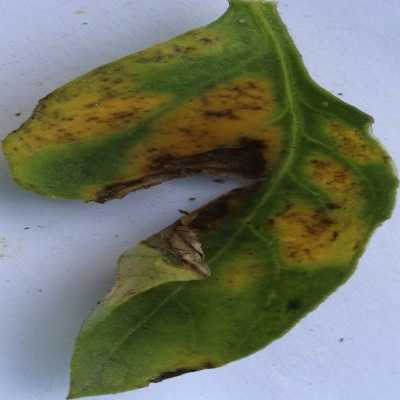
Crop: Tomato
Condition: verticulium wilt